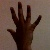
The image shows a hand gesture representing the number 5 in Indian Sign Language.